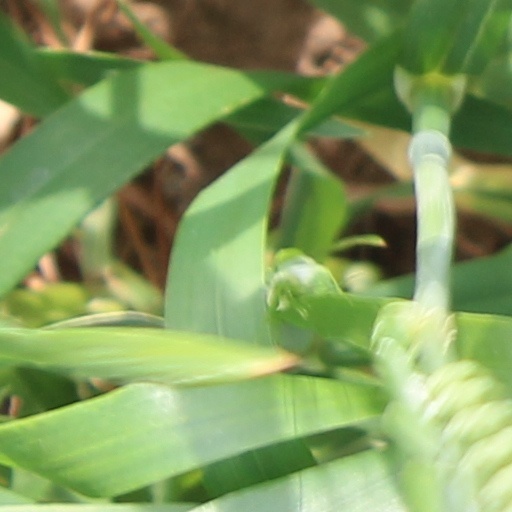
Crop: wheat